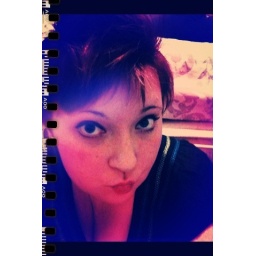
Can we pretend that airplanes in the night sky are shooting stars...